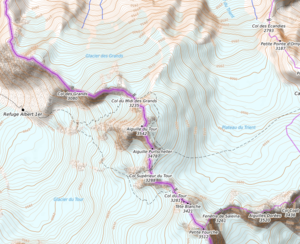
carte réalisée sur umap This map was created from OpenStreetMap project data, collected by the community. This map may be incomplete, and may contain errors. Don't rely solely on it for navigation.
L'aiguille du Tour est un sommet du massif du Mont-Blanc. Il se situe entre les glaciers du Tour et du Trient, sur la frontière franco-suisse. C'est l'un des sommets les plus faciles du massif du Mont-Blanc par sa voie normale. Il comporte deux sommets, Nord et Sud, le plus facile et le plus fréquenté étant le Sud. Il se réalise par le refuge Albert-Iᵉʳ très facile d'accès depuis le village du tour.